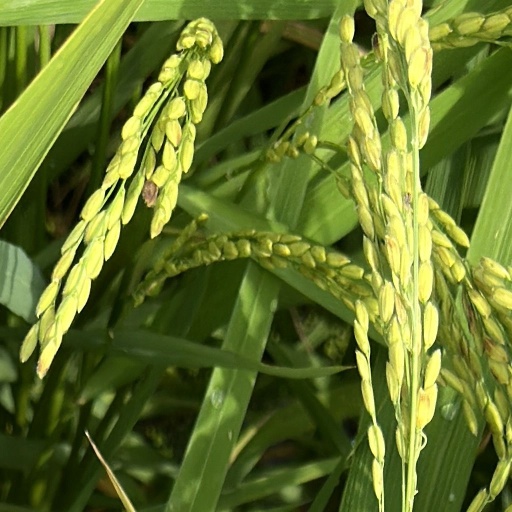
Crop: rice